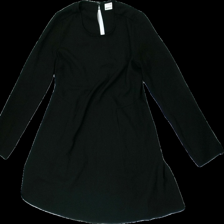
View: front
Type: Dress
Category: Ladies
Brand: Gina Tricot
Colors: Black
Material: 100% Polyester
Cut: Regular
Size: 34
Season: All
Price range: 50-100
Recommended usage: Reuse
Description: Black dress